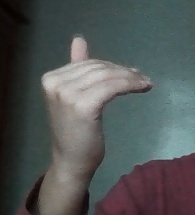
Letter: khaa